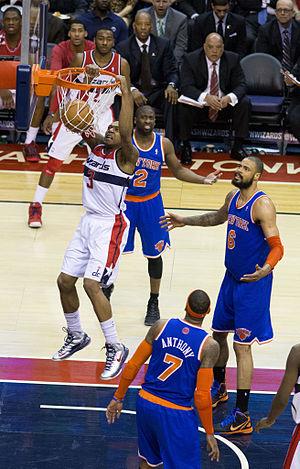
Bradley Emmanuel Beal, né le 28 juin 1993 à Saint-Louis, est un joueur de basket-ball américain, évoluant au poste d'arrière. Sélectionné en 3ème position de la draft 2012 par les Wizards de Washington, il évolue depuis sous le maillot de la franchise de la capitale fédérale.